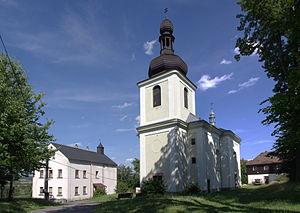
Hlavice est une commune du district et de la région de Liberec, en République tchèque. Sa population s'élevait à 229 habitants en 2018.